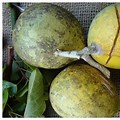
Label: others